Masala chai

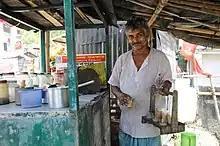
A man in Kolkata, with a "chaidaani" for carrying nine glasses of chai – plain tea without masala

The spices used in masala chai most often include cardamom, grated ginger, and cinnamon. Also used are cloves, star anise, black peppercorns, mint, lemongrass, and more.